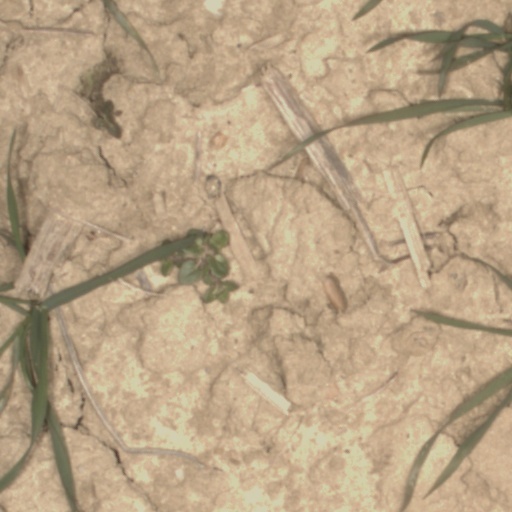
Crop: wheat